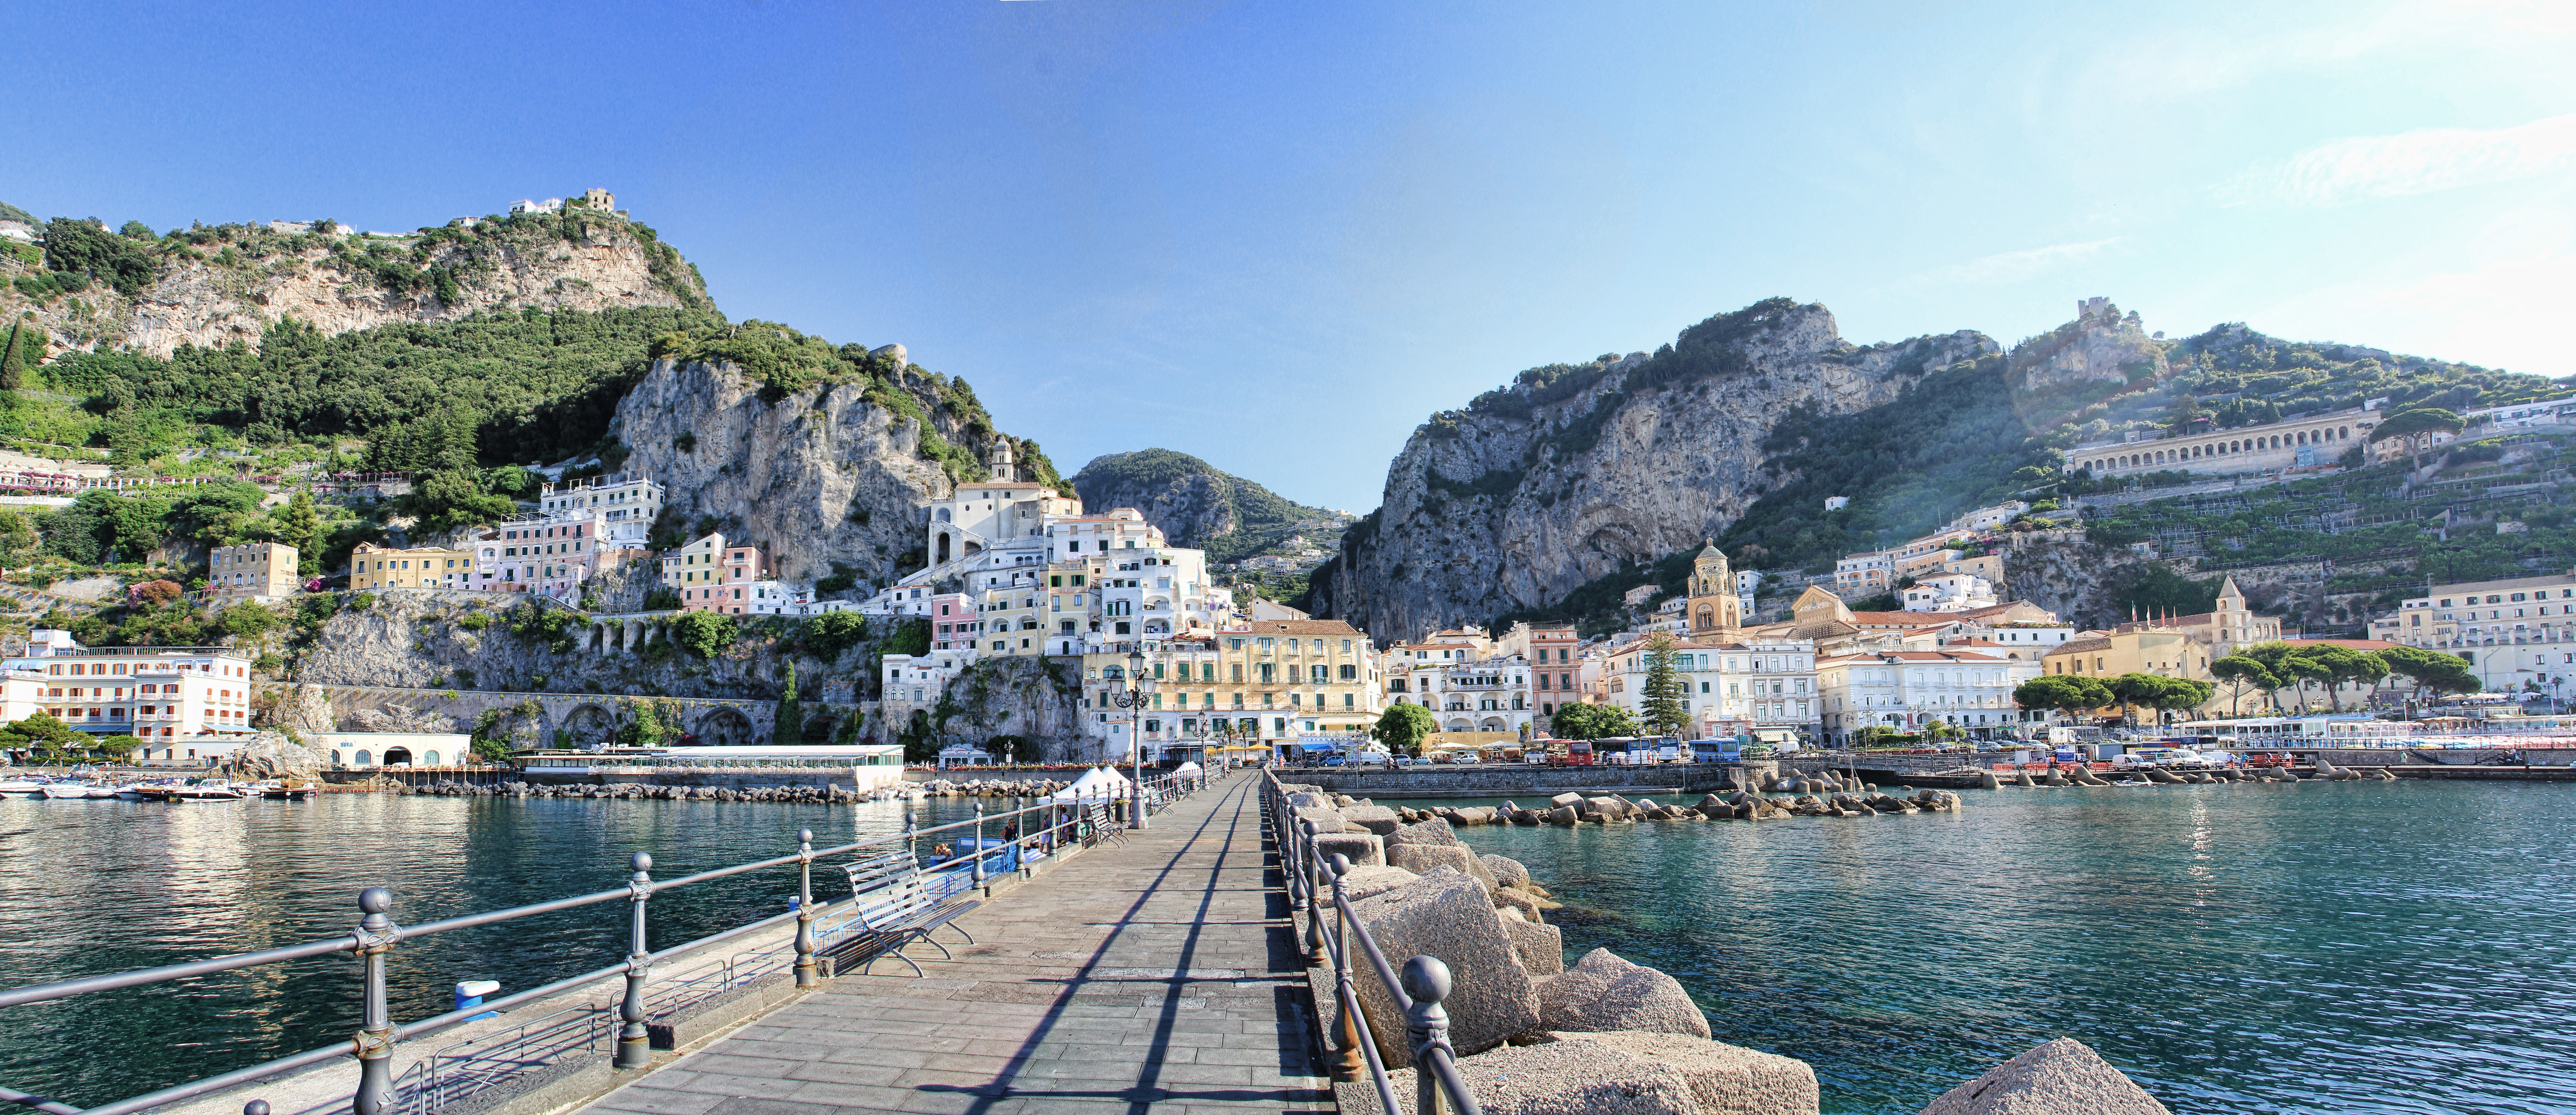
sea, coast, water, lake, town, mountain range, panorama, summer, vacation, village, vehicle, holiday, bay, italy, fjord, port, tourism, cape, tours, amalfi, amalfi coast